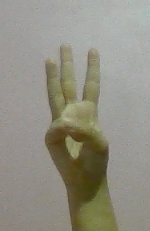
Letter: thaa